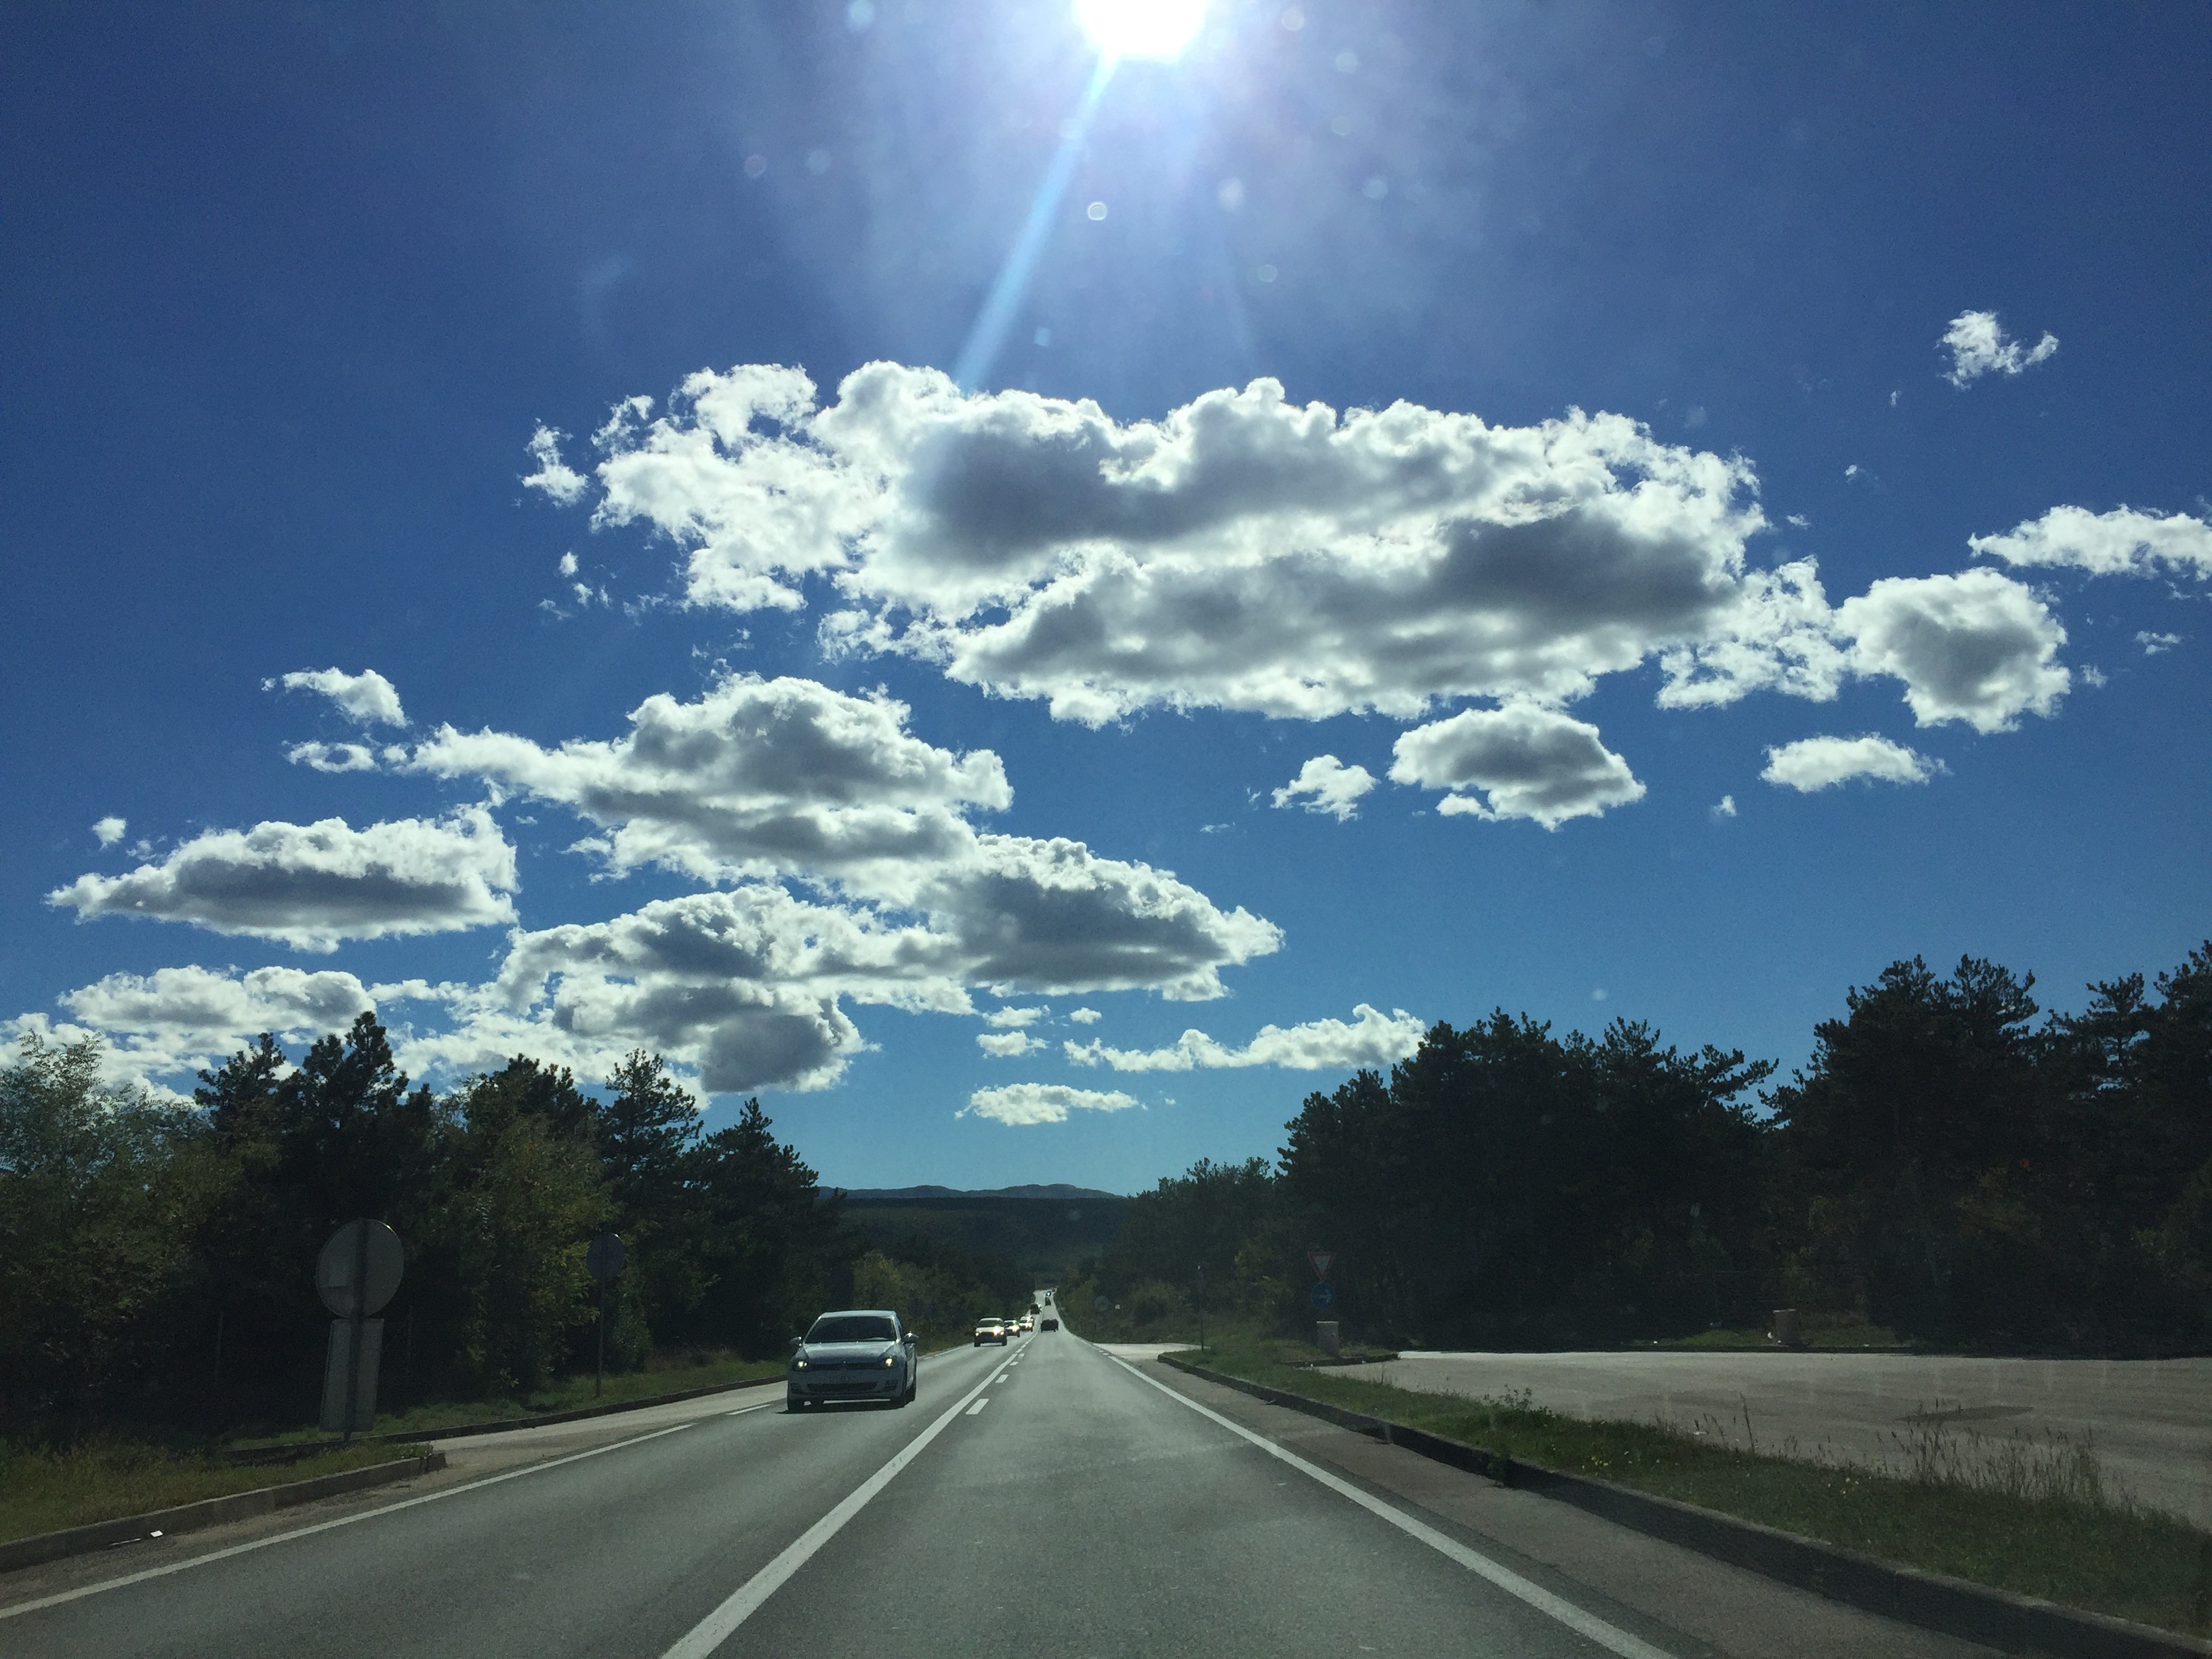
landscape, forest, outdoor, horizon, light, cloud, sky, sunshine, sun, road, sunlight, highway, travel, daytime, spring, shine, natural, blue, sunny, daylight, infrastructure, bright, day, scene, meteorological phenomenon, controlled access highway